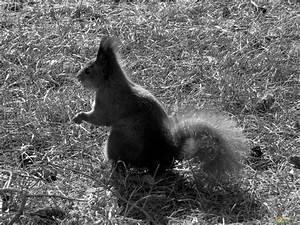
squirrel